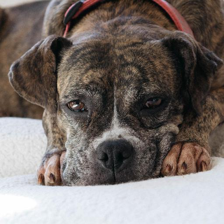
Label: animals